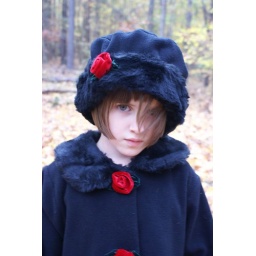
Emy black hat hair in face